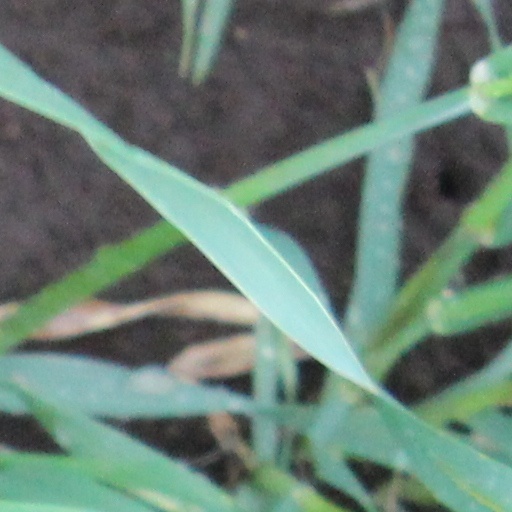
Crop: wheat